Franciscan Ceramics

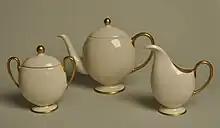
Franciscan Fine China pattern Gold Band introduced in 1949

In 1940, the Gladding, McBean & Co. introduced their first hand-painted embossed earthenware dinnerware line Franciscan Apple, and shortly thereafter in 1941, Desert Rose. Apple was adapted from the embossed pattern Zona, produced by the Weller Pottery Company of Ohio. Desert Rose was based on a pattern design by contract designer Annette Honeywell. Desert Rose would become one of Gladding, McBean & Co.’s bestselling dinnerware lines.